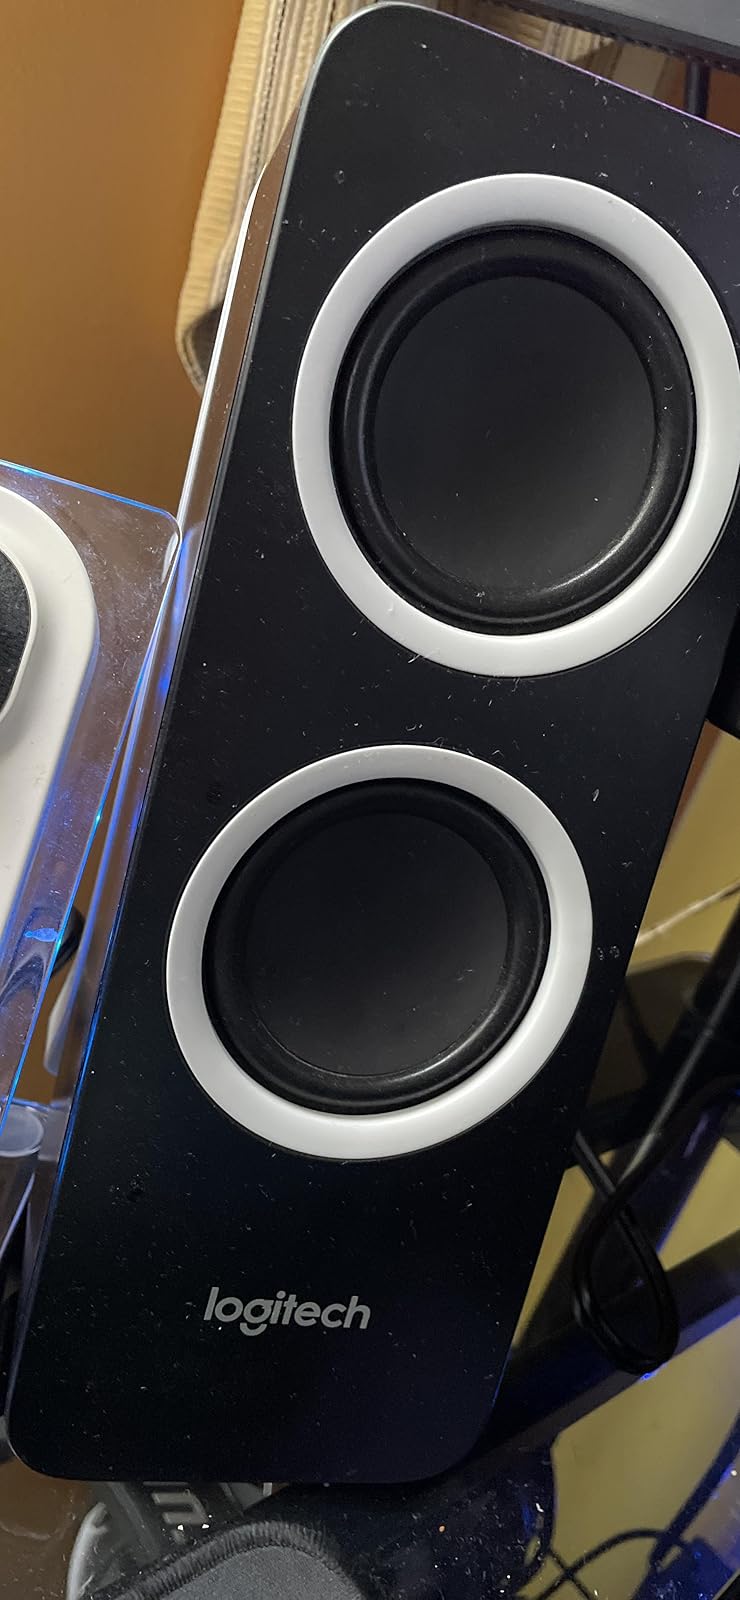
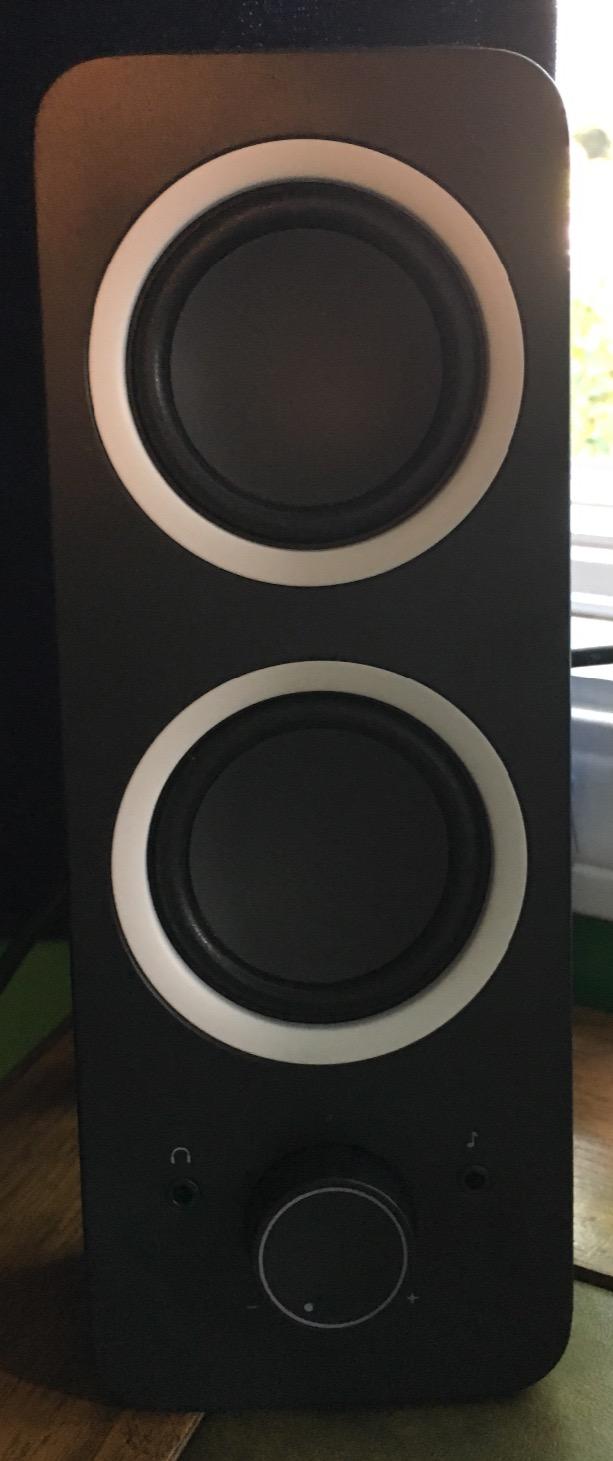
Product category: speaker
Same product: yes